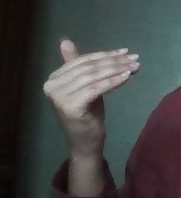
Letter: khaa